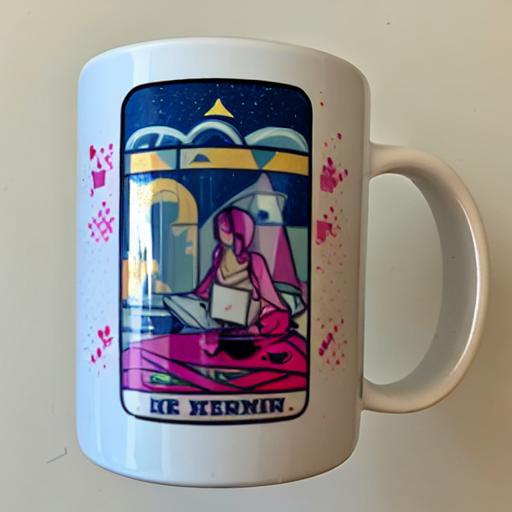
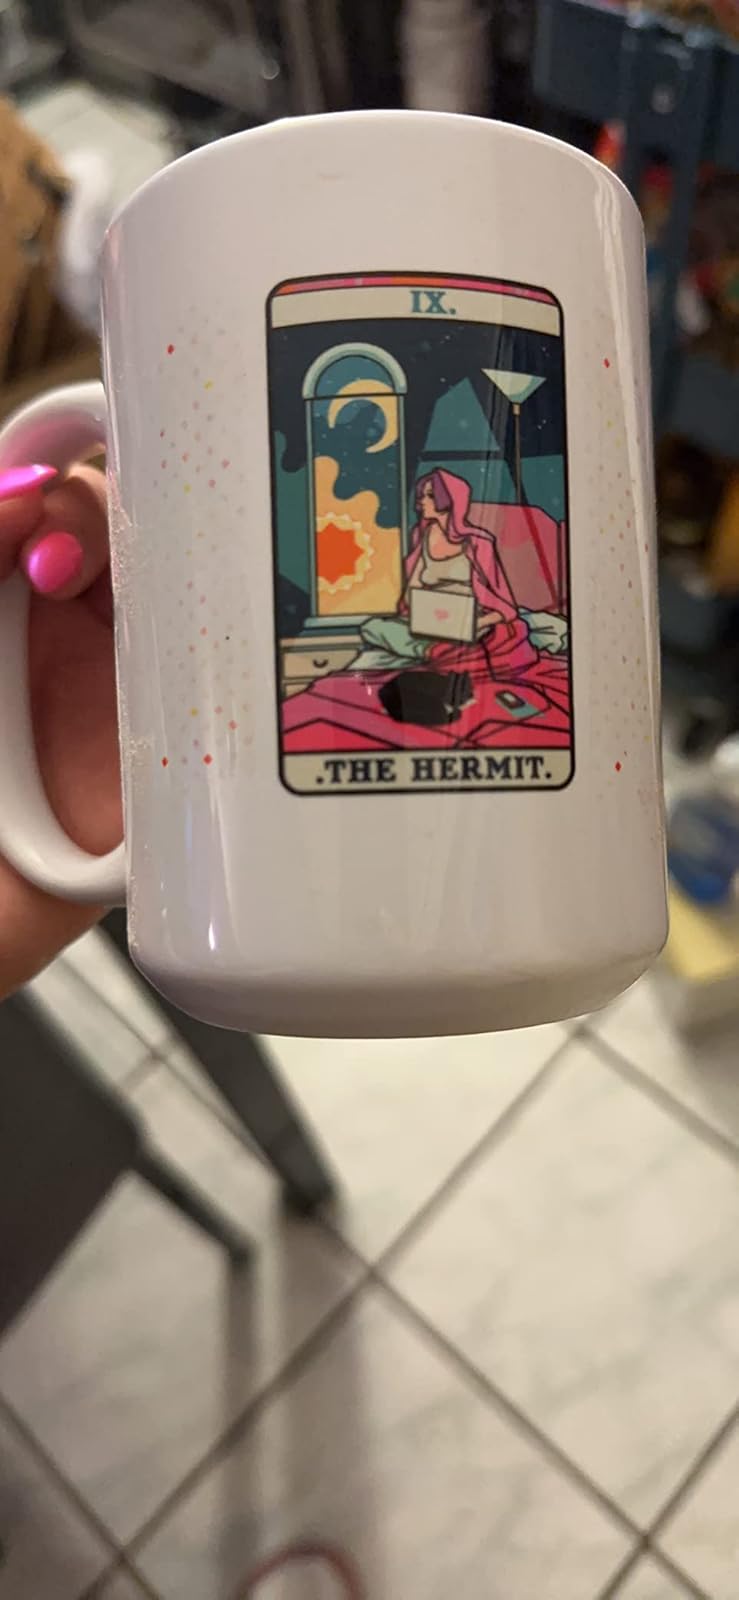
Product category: items_mug
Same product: no